Jean Monnet

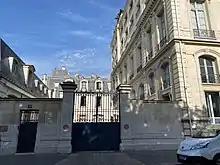
Jean Monnet's Parisian home in the late 1930s, at 4 rue Fabert

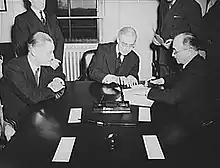
The agreement on lend-lease and reverse lend-lease. Jean Monnet, representative of the French Provisional Government signing agreements. Left to right: Henri Bonnet, French Ambassador, Joseph C. Grew, Undersecretary of State and Jean Monnet.

At the Paris Peace Conference, Monnet was an assistant to the French minister of commerce and industry, Étienne Clémentel, who proposed a "new economic order" based on European cooperation. The scheme was officially rejected by the Allies in April 1919.